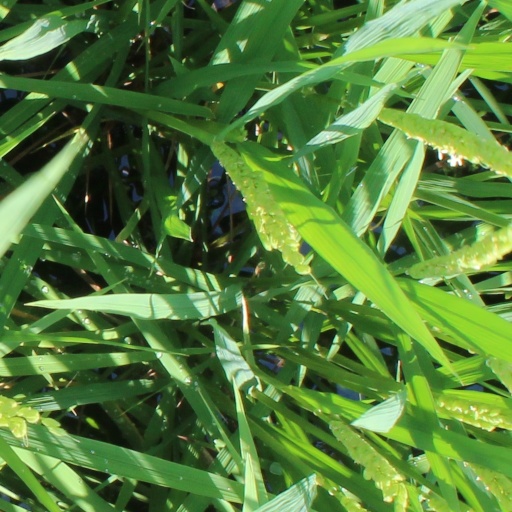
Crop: rice